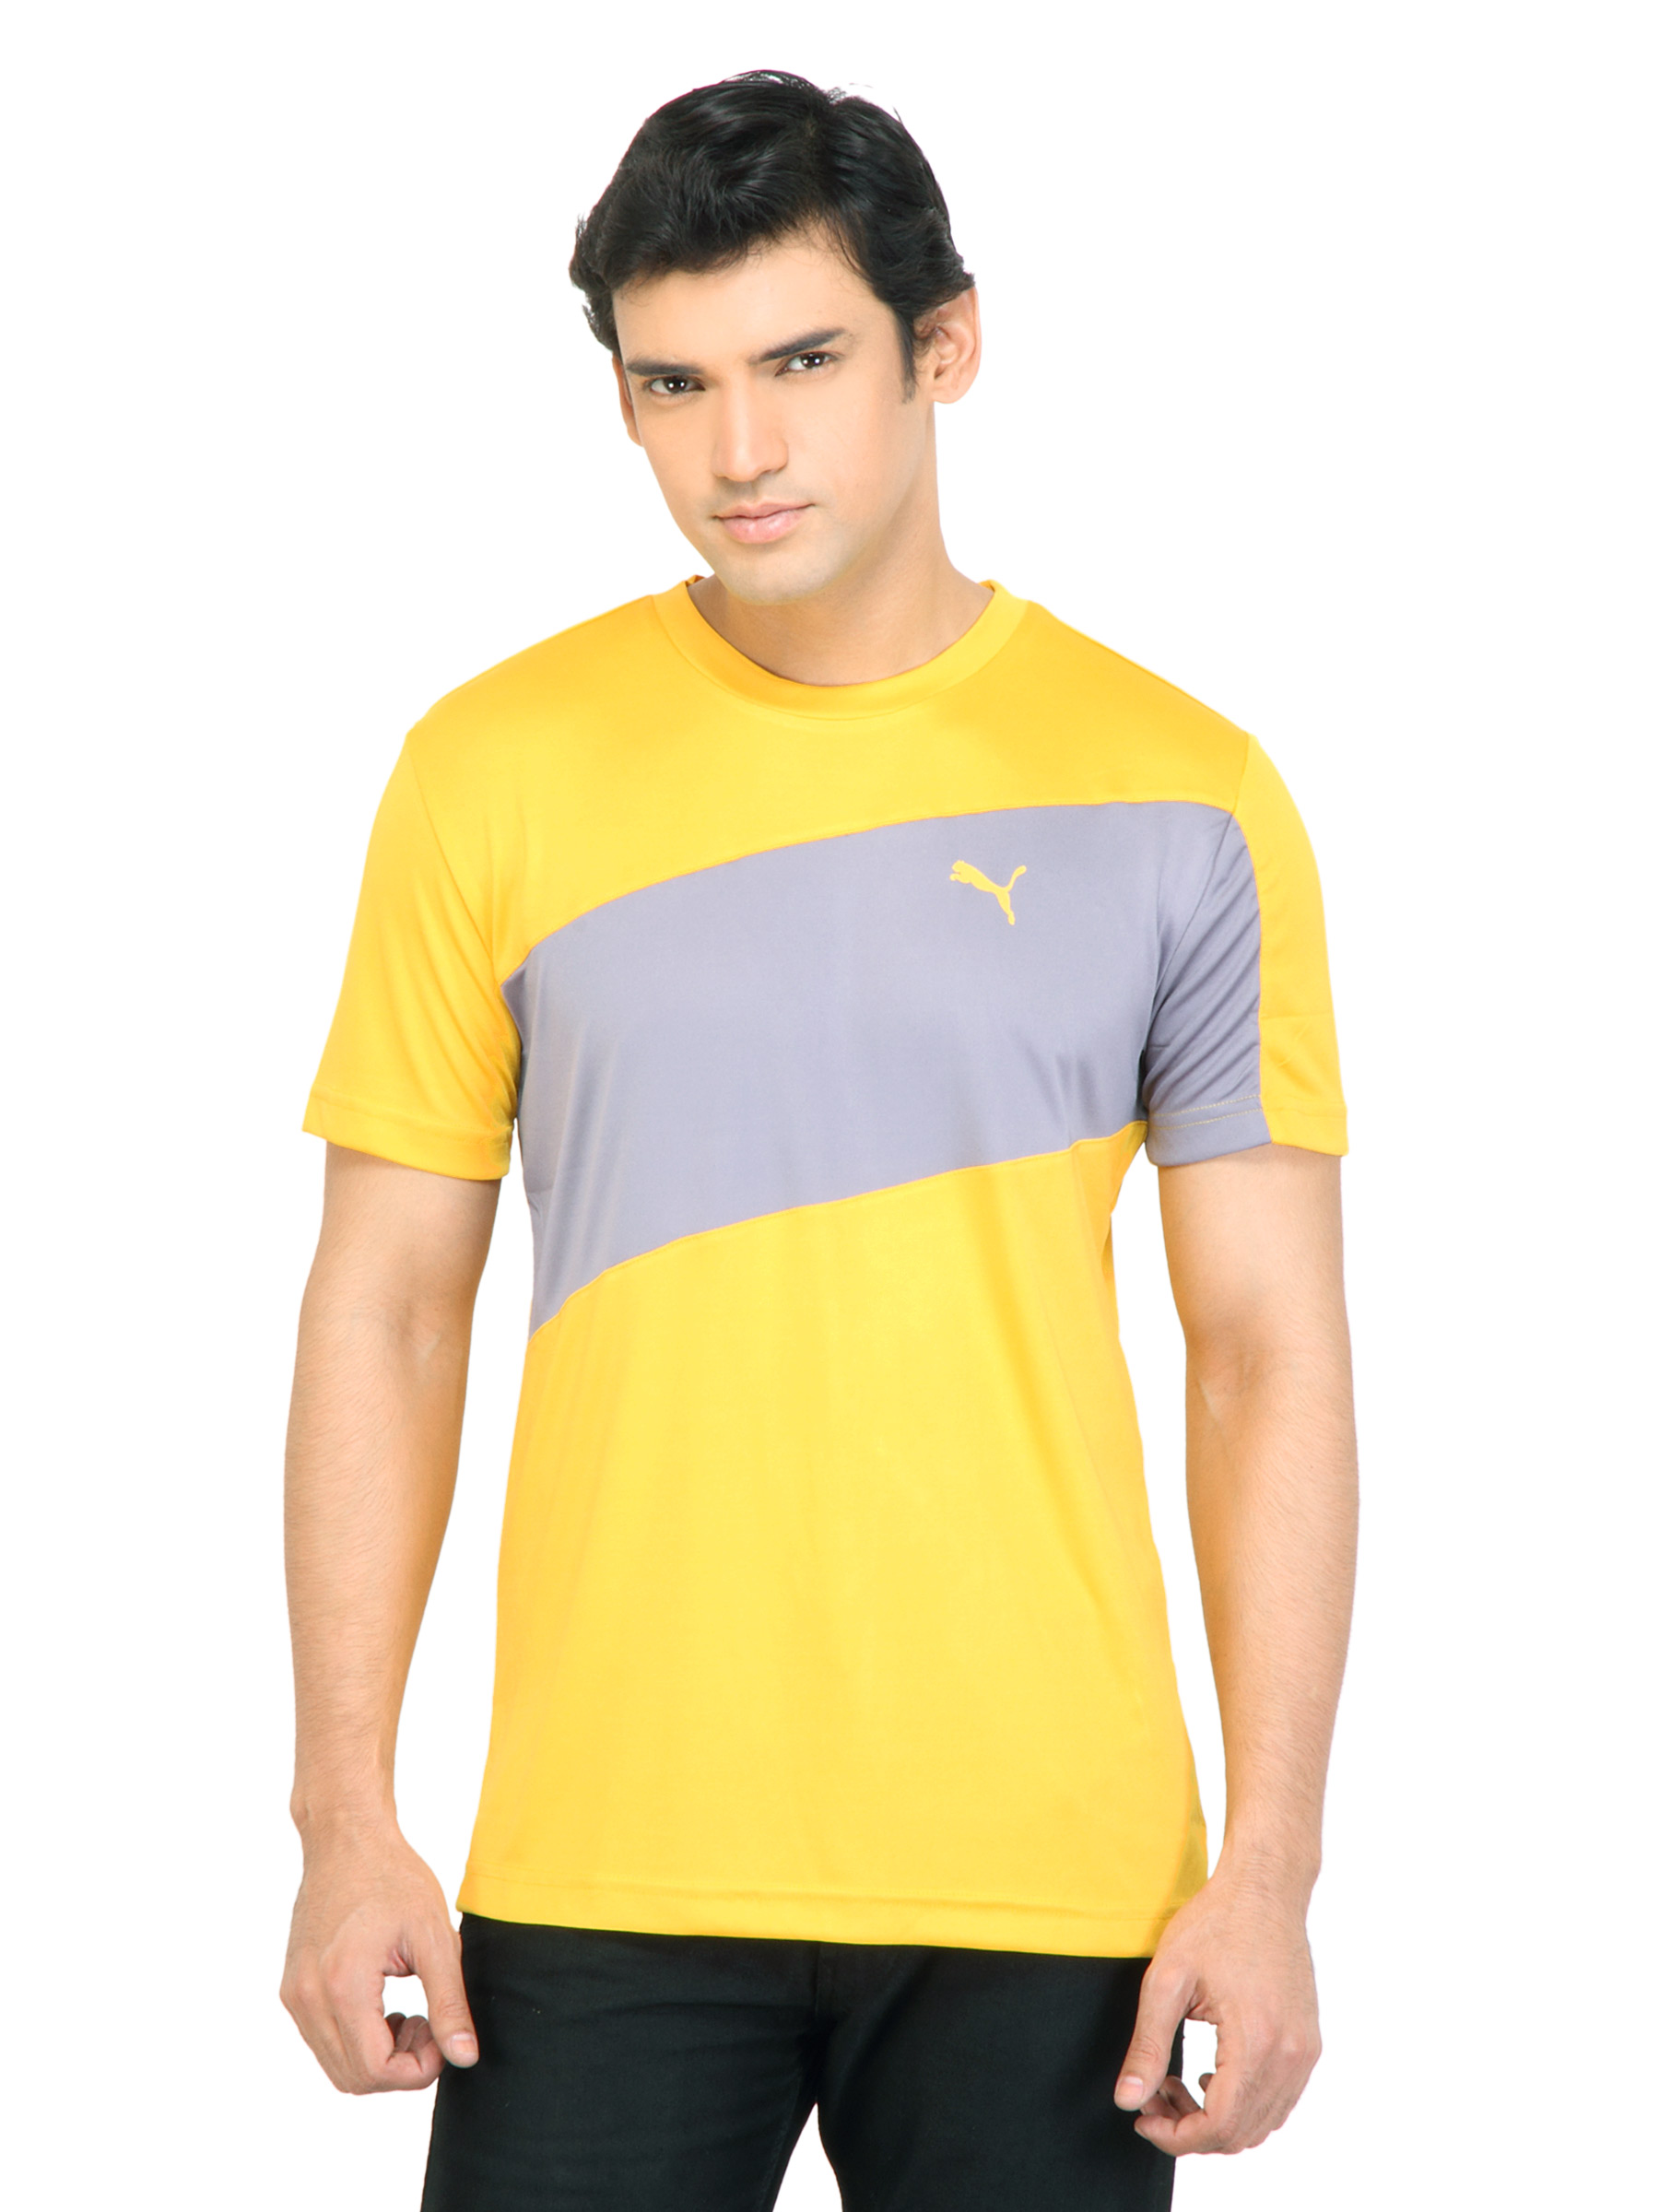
Puma Men Team SS  Spectra Yellow Tshirts
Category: Apparel / Topwear / Tshirts
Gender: Men
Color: Yellow
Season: Fall 2011
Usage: Sports